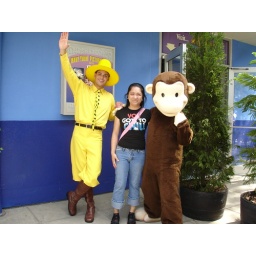
The man in the yellow hat... asked for my phone number (ssshhh)